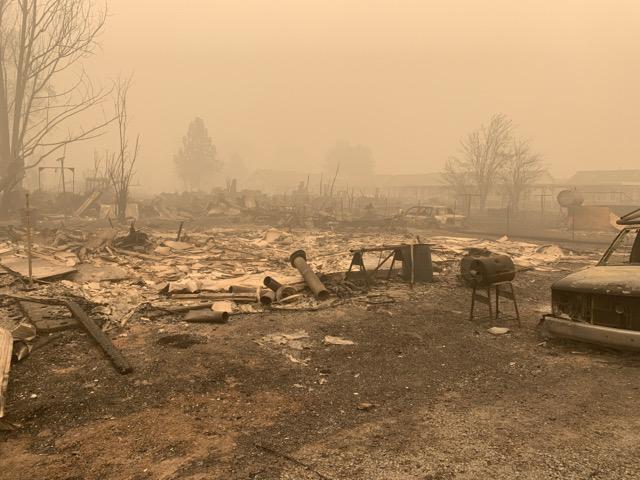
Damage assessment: destroyed